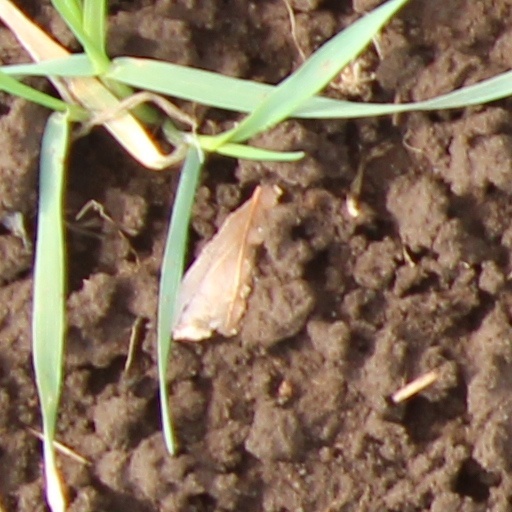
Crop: wheat